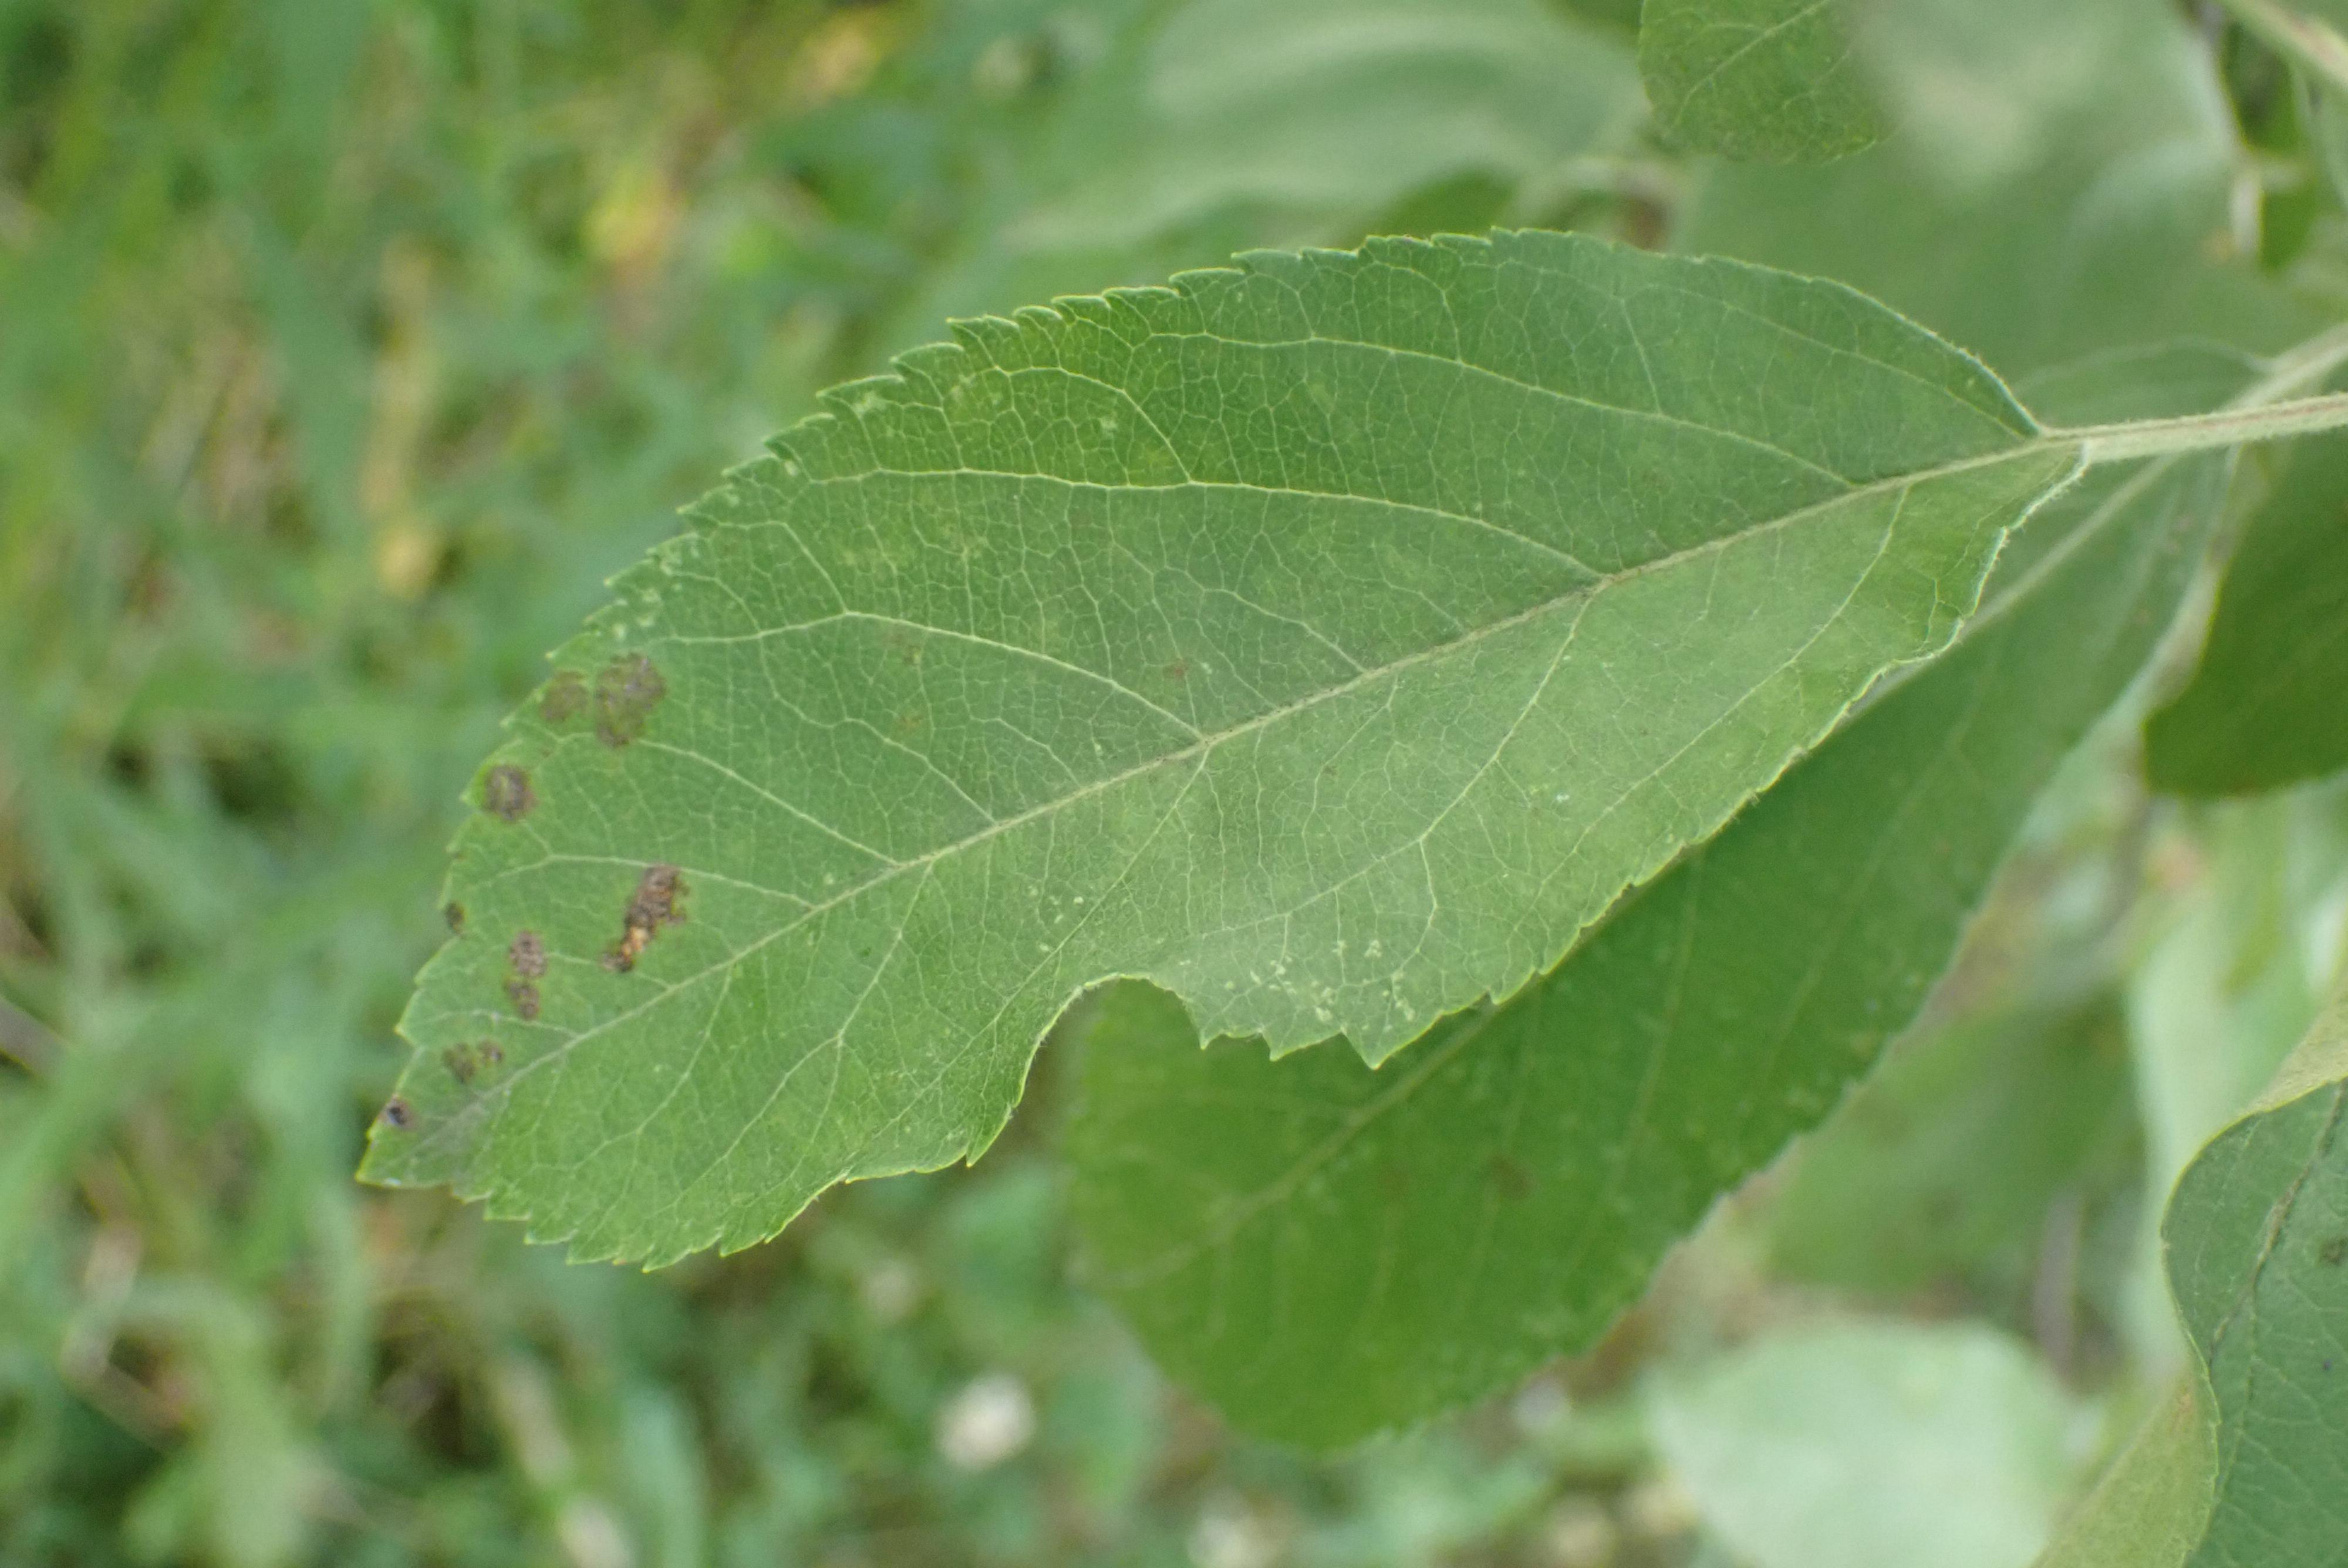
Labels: scab